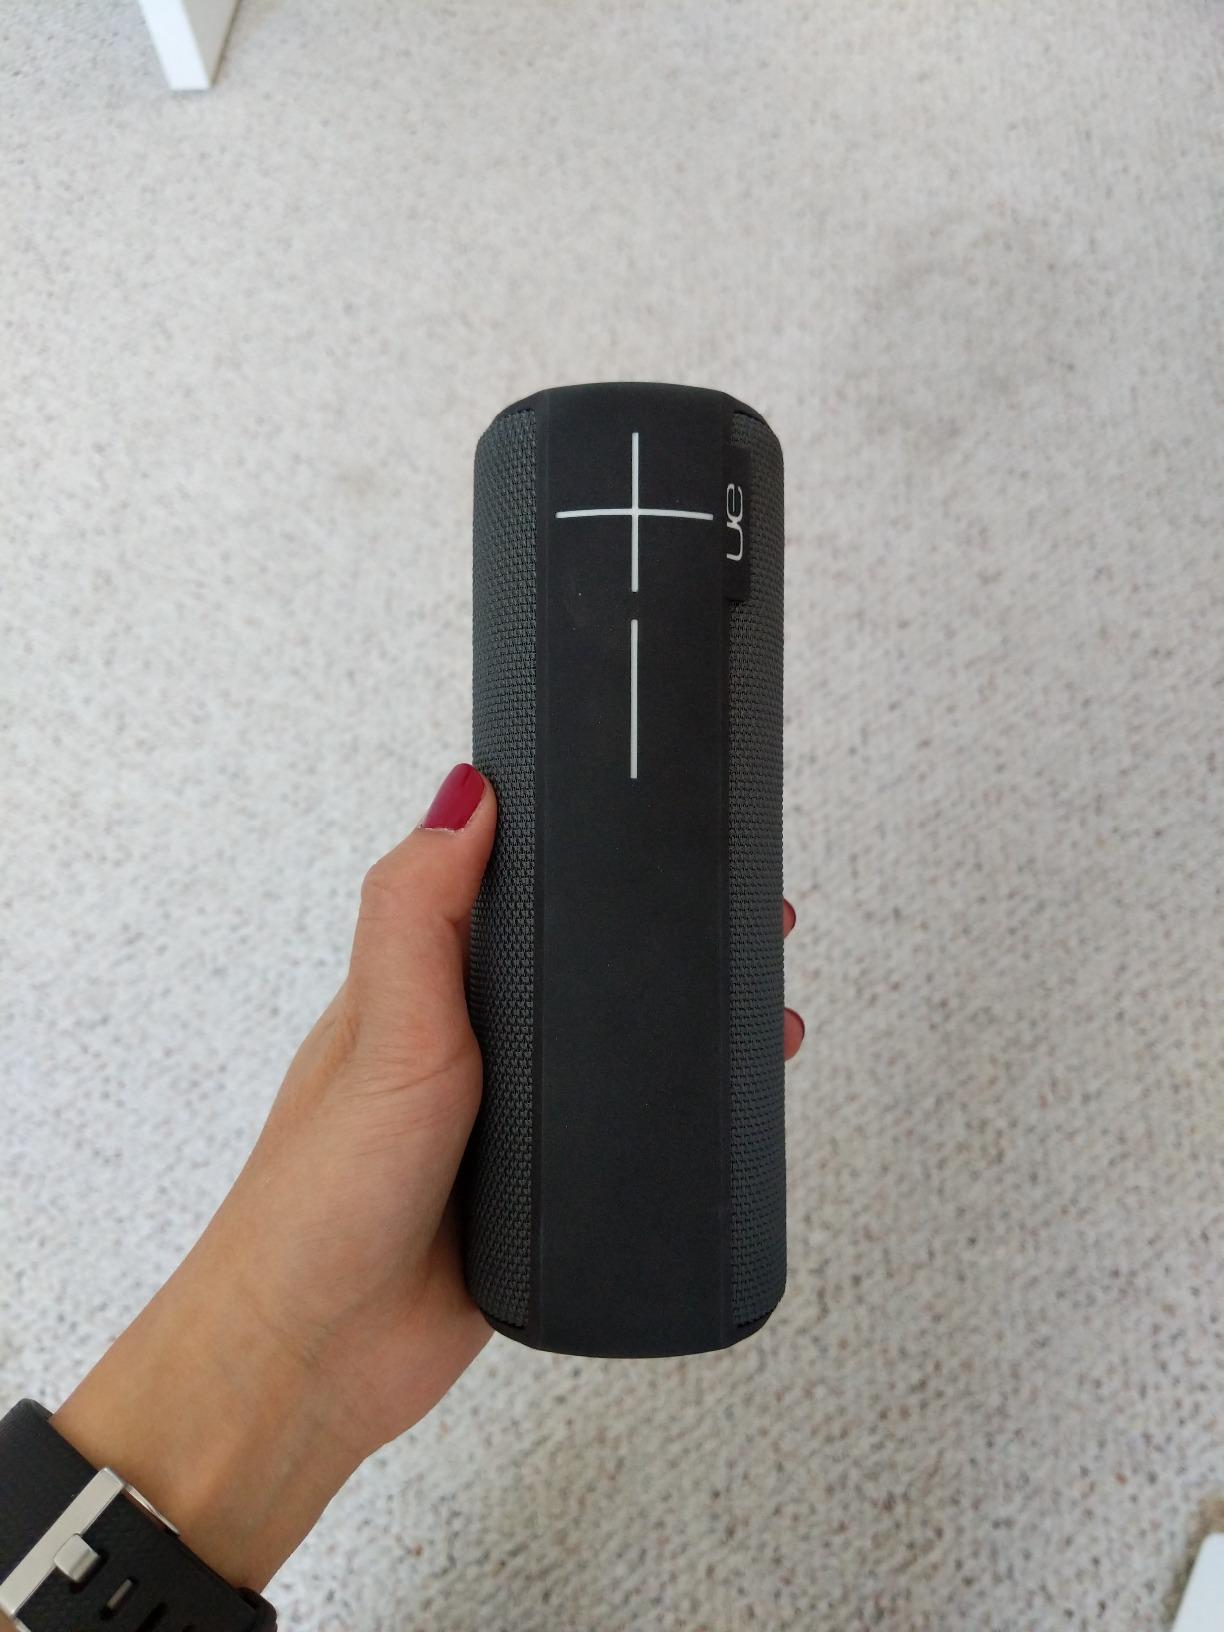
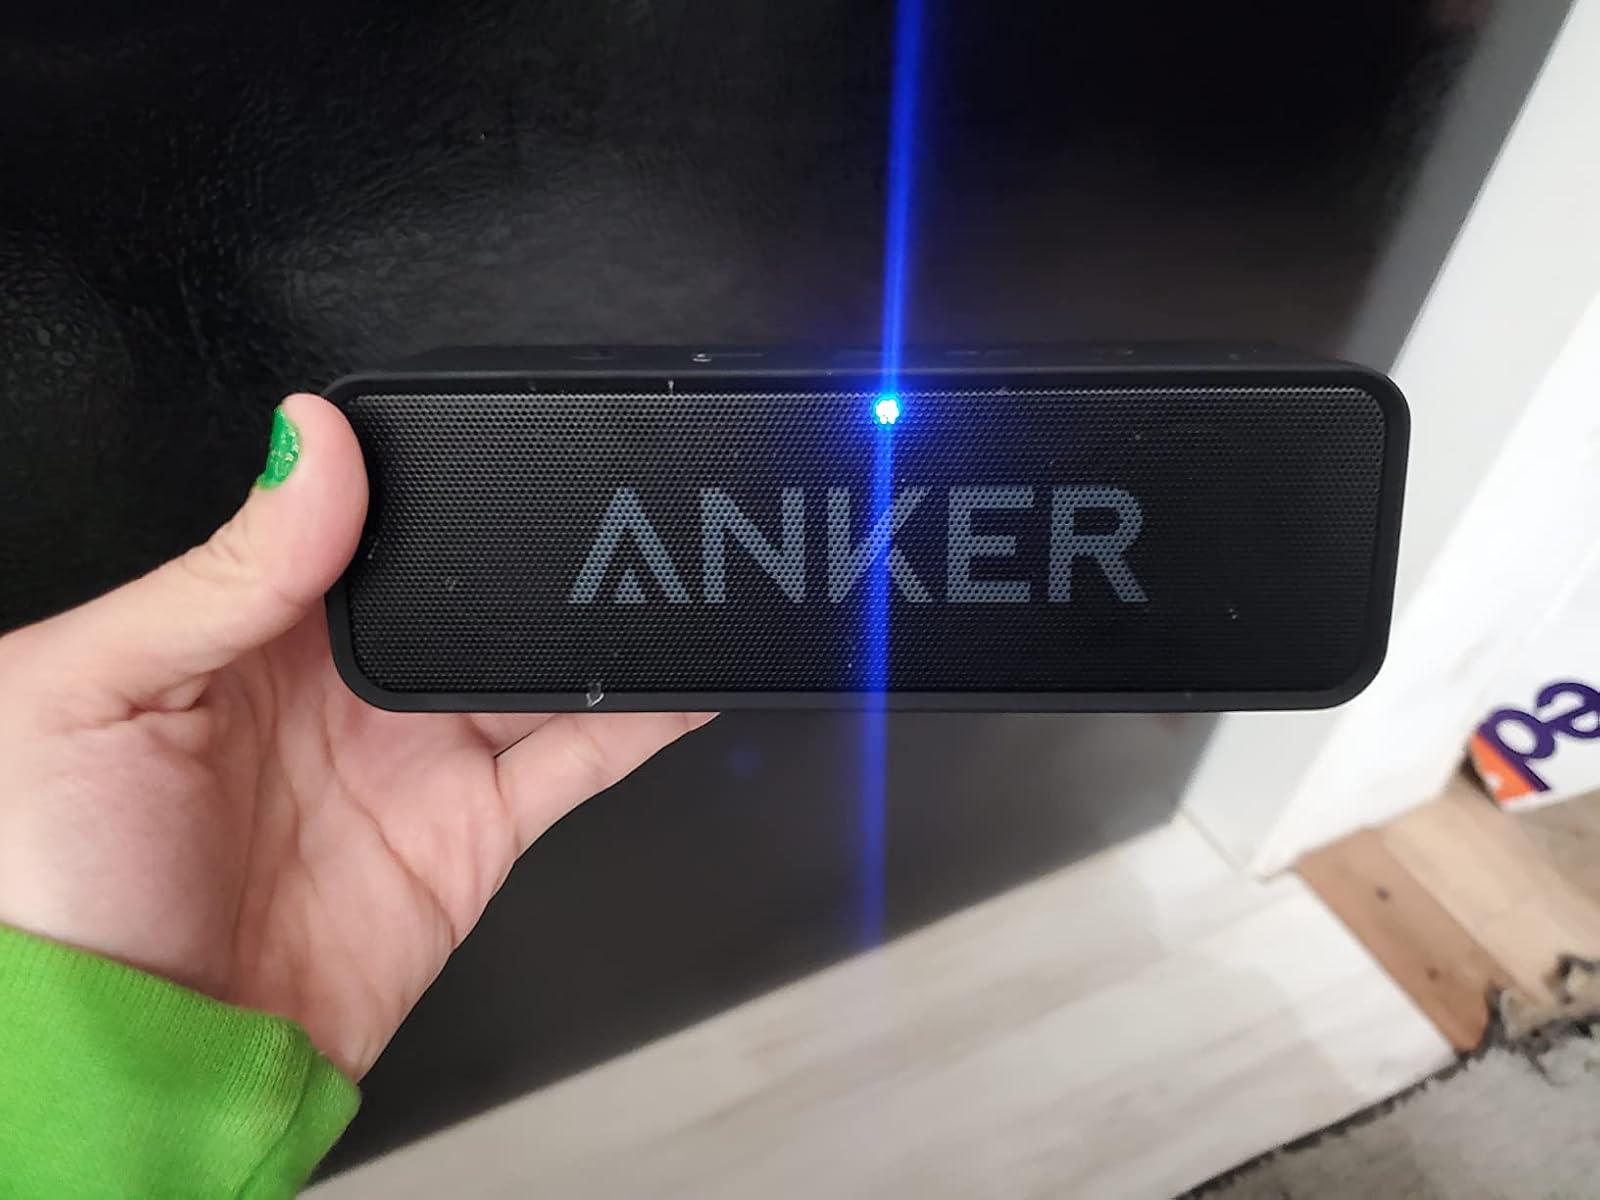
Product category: speaker
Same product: no